Cabot Trail Relay Race

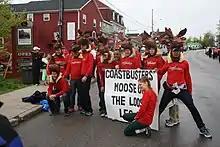
Runners at the Cabot Trail Relay Race, in costume.

The race is limited to just 70 teams. 45 teams are drawn from a hat of registered entrants. Another 25 teams are selected by members of the tech crew and organizing committee. The remaining teams are placed on a wait list. A list of accepted teams is posted in January of the year of the race.